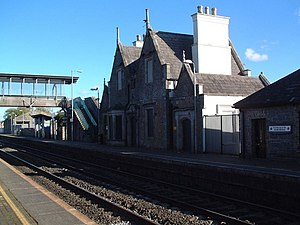
Sallins
Sallins Railway Station
Sallins er en irsk by i County Kildare i provinsen Leinster, i den centrale del af Republikken Irland med en befolkning på 3.806 indb i 2006